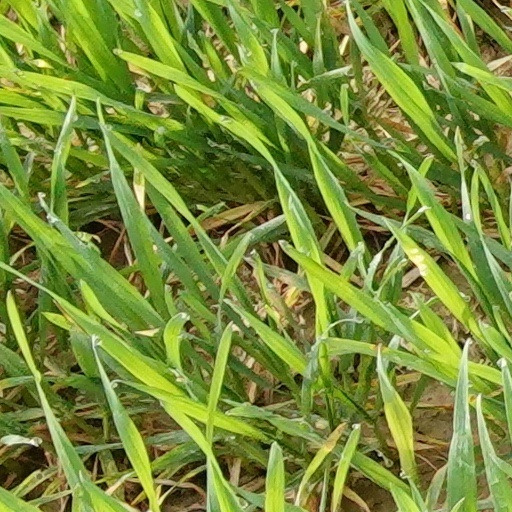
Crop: wheat